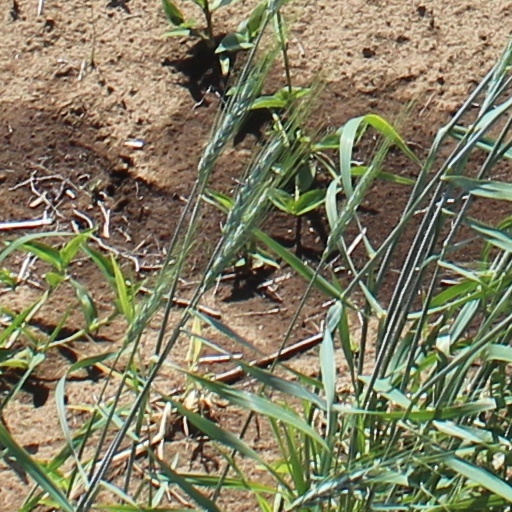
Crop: wheat